North-West Mounted Police during the North-West Rebellion

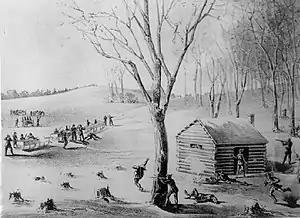
Duck Lake

Irvine marched at speed through the snow to Prince Albert, which he garrisoned with 90 police. He then set off for Fort Carlton. Superintendent Leif Crozier organized defences in Battleford, then marched with 50 police and a 7-pounder to Fort Carlton. Riel demanded the surrender of the force at Fort Carlton, which Crozier refused. The two sides first clashed when Crozier, with 55 NWMP and 43 civilian volunteers, attempting to seize a cache of supplies in the area, confronted a larger force of rebels at Duck Lake on 26 March. The government forces came off worse in the fight. After this, some Cree leaders, in particular Poundmaker and Big Bear, joined the Métis in their revolt. Others continued to tacitly support the government.